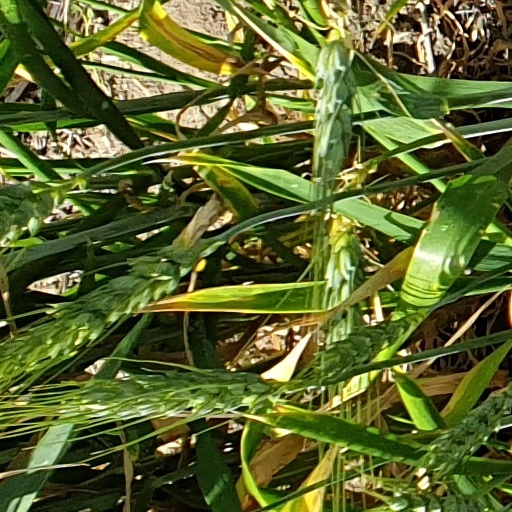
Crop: wheat